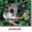
Label: possum